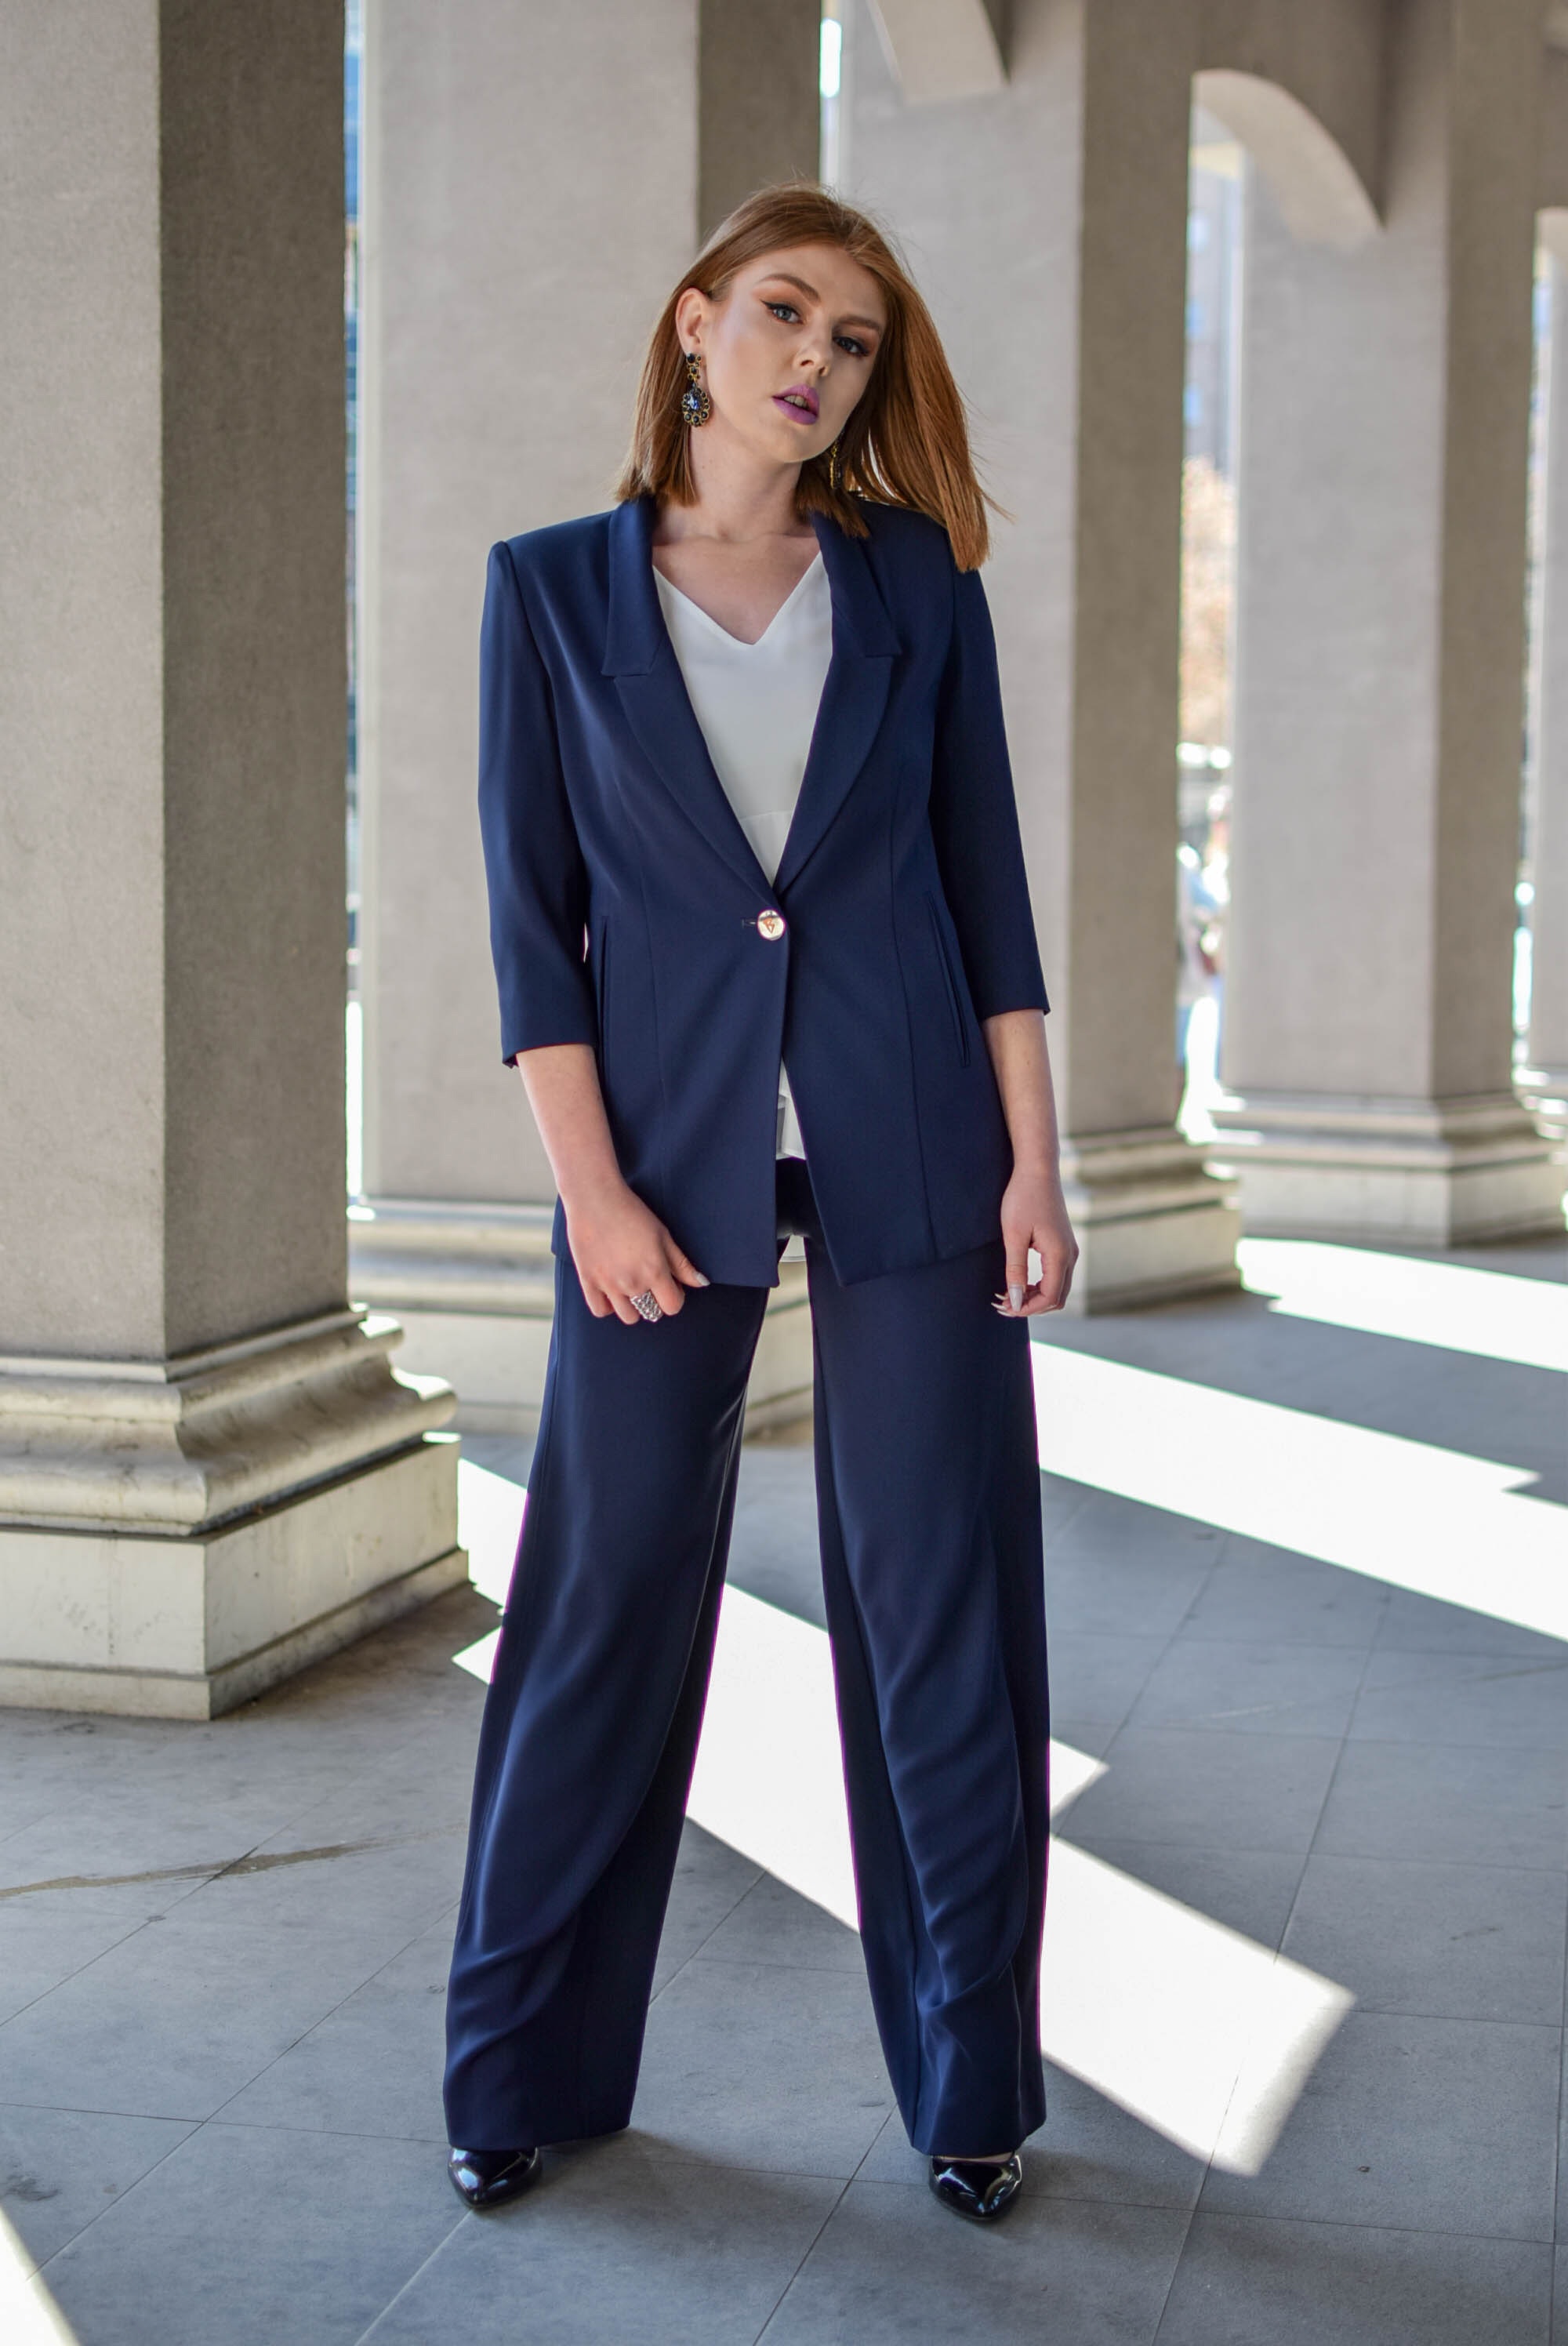
clothing, suit, blue, Pantsuit, street fashion, blazer, outerwear, formal wear, cobalt blue, fashion, electric blue, standing, jeans, jacket, photo shoot, trousers, photography, top, tuxedo, white collar worker, style, uniform, shoe, sleeve